Josh Dun

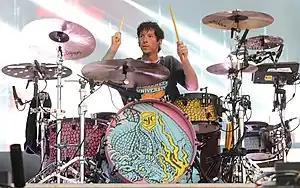
Dun performing with Twenty One Pilots in 2022

Joshua William Dun (born June 18, 1988) is an American musician. He is best known as the drummer of the musical duo Twenty One Pilots, alongside Tyler Joseph, but he has collaborated with other artists as well. His band has been nominated for six Grammy Awards, of which he has won one.